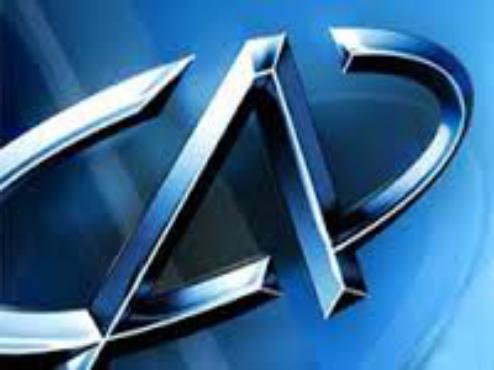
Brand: Chery
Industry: Transportation